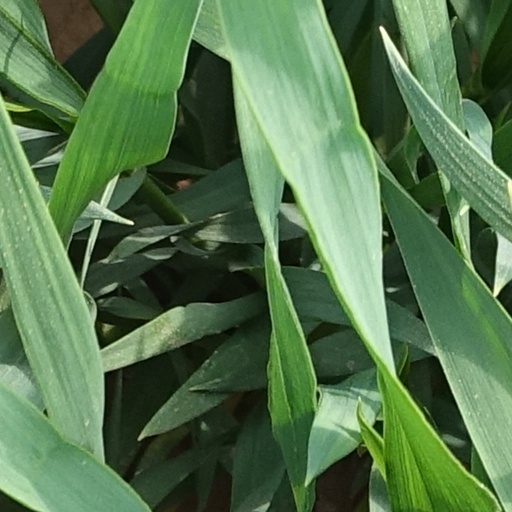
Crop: wheat